Ken Mattingly

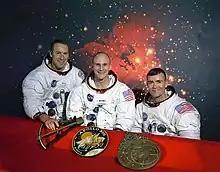
Mattingly (center) as part of the original prime crew for Apollo 13

On September 10, 1965, NASA began the selection process for the fifth astronaut group. From a pool of 351 applicants, NASA picked 159 candidates who met the basic qualifications, including being United States citizens born on or after December 1, 1929, who were no more than six feet tall. They were also required to have at least 1,000 hours of flight time in jet aircraft. Mattingly had previously shown little interest and inclination to apply for the astronaut program, but his views changed at the Air Force Test Pilot School where he and his classmates were offered the chance to apply for either NASA or the United States Air Force (USAF) Manned Orbiting Laboratory program. Mattingly and Mitchell chose the latter and were rejected. The deadline for applying for the NASA group had passed, but one of their instructors was able to get NASA to accept their applications. On the interview panel the astronaut office representatives were John W. Young and Michael Collins, who were at that time in training as prime crew for Gemini 10. Mattingly later recollected that he was "perplexed" by Young. Collins asked Mattingly how he felt about the Lockheed F-104 Starfighter, to which Mattingly replied that he thought it was a "fun aircraft" but without worth in combat. Collins appeared to dislike the answer and Mattingly felt he had blown his chance. However, after the conclusion of the selection process, Mattingly was called by NASA's Director of Flight Crew Operations Deke Slayton with an offer to become an astronaut.